Michigan Renaissance Festival

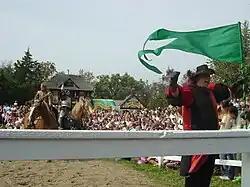
A jousting reenactment at the Michigan Renaissance Festival

The Michigan Renaissance Festival (Mich Ren Fest) is a Renaissance fair, an interactive outdoor event that focuses on recreating the look and feel of a fictional English village called Hollygrove during the reign of Queen Elizabeth I in the latter half of the 16th century. A large number of patrons also regularly attend the festival in costume further fleshing out the streets with nobles, pirates, Vikings, wizards, rogues, wenches, and an assortment of fantasy characters. The festival also includes many nationally known Renaissance festival stage acts, juggling shows, sword fighting shows, lane acts, a two-hour feast performed twice daily, three full contact joust shows performed daily, and activities and games for children of all ages. The festival is owned by Mid-America Festivals.